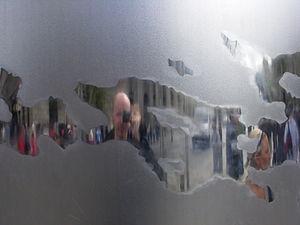
Le Spire de Dublin, officiellement baptisé Monument of Light, est une sculpture en forme d'aiguille haute de cent vingt mètres dont l'extrémité est illuminée. Sa construction s'est achevée le 21 janvier 2003 sur O'Connell Street à Dublin en Irlande. Elle se situe à l'emplacement de l'ancienne colonne Nelson détruite en 1966.